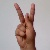
The image shows a hand gesture representing the letter 'K' in Indian Sign Language.